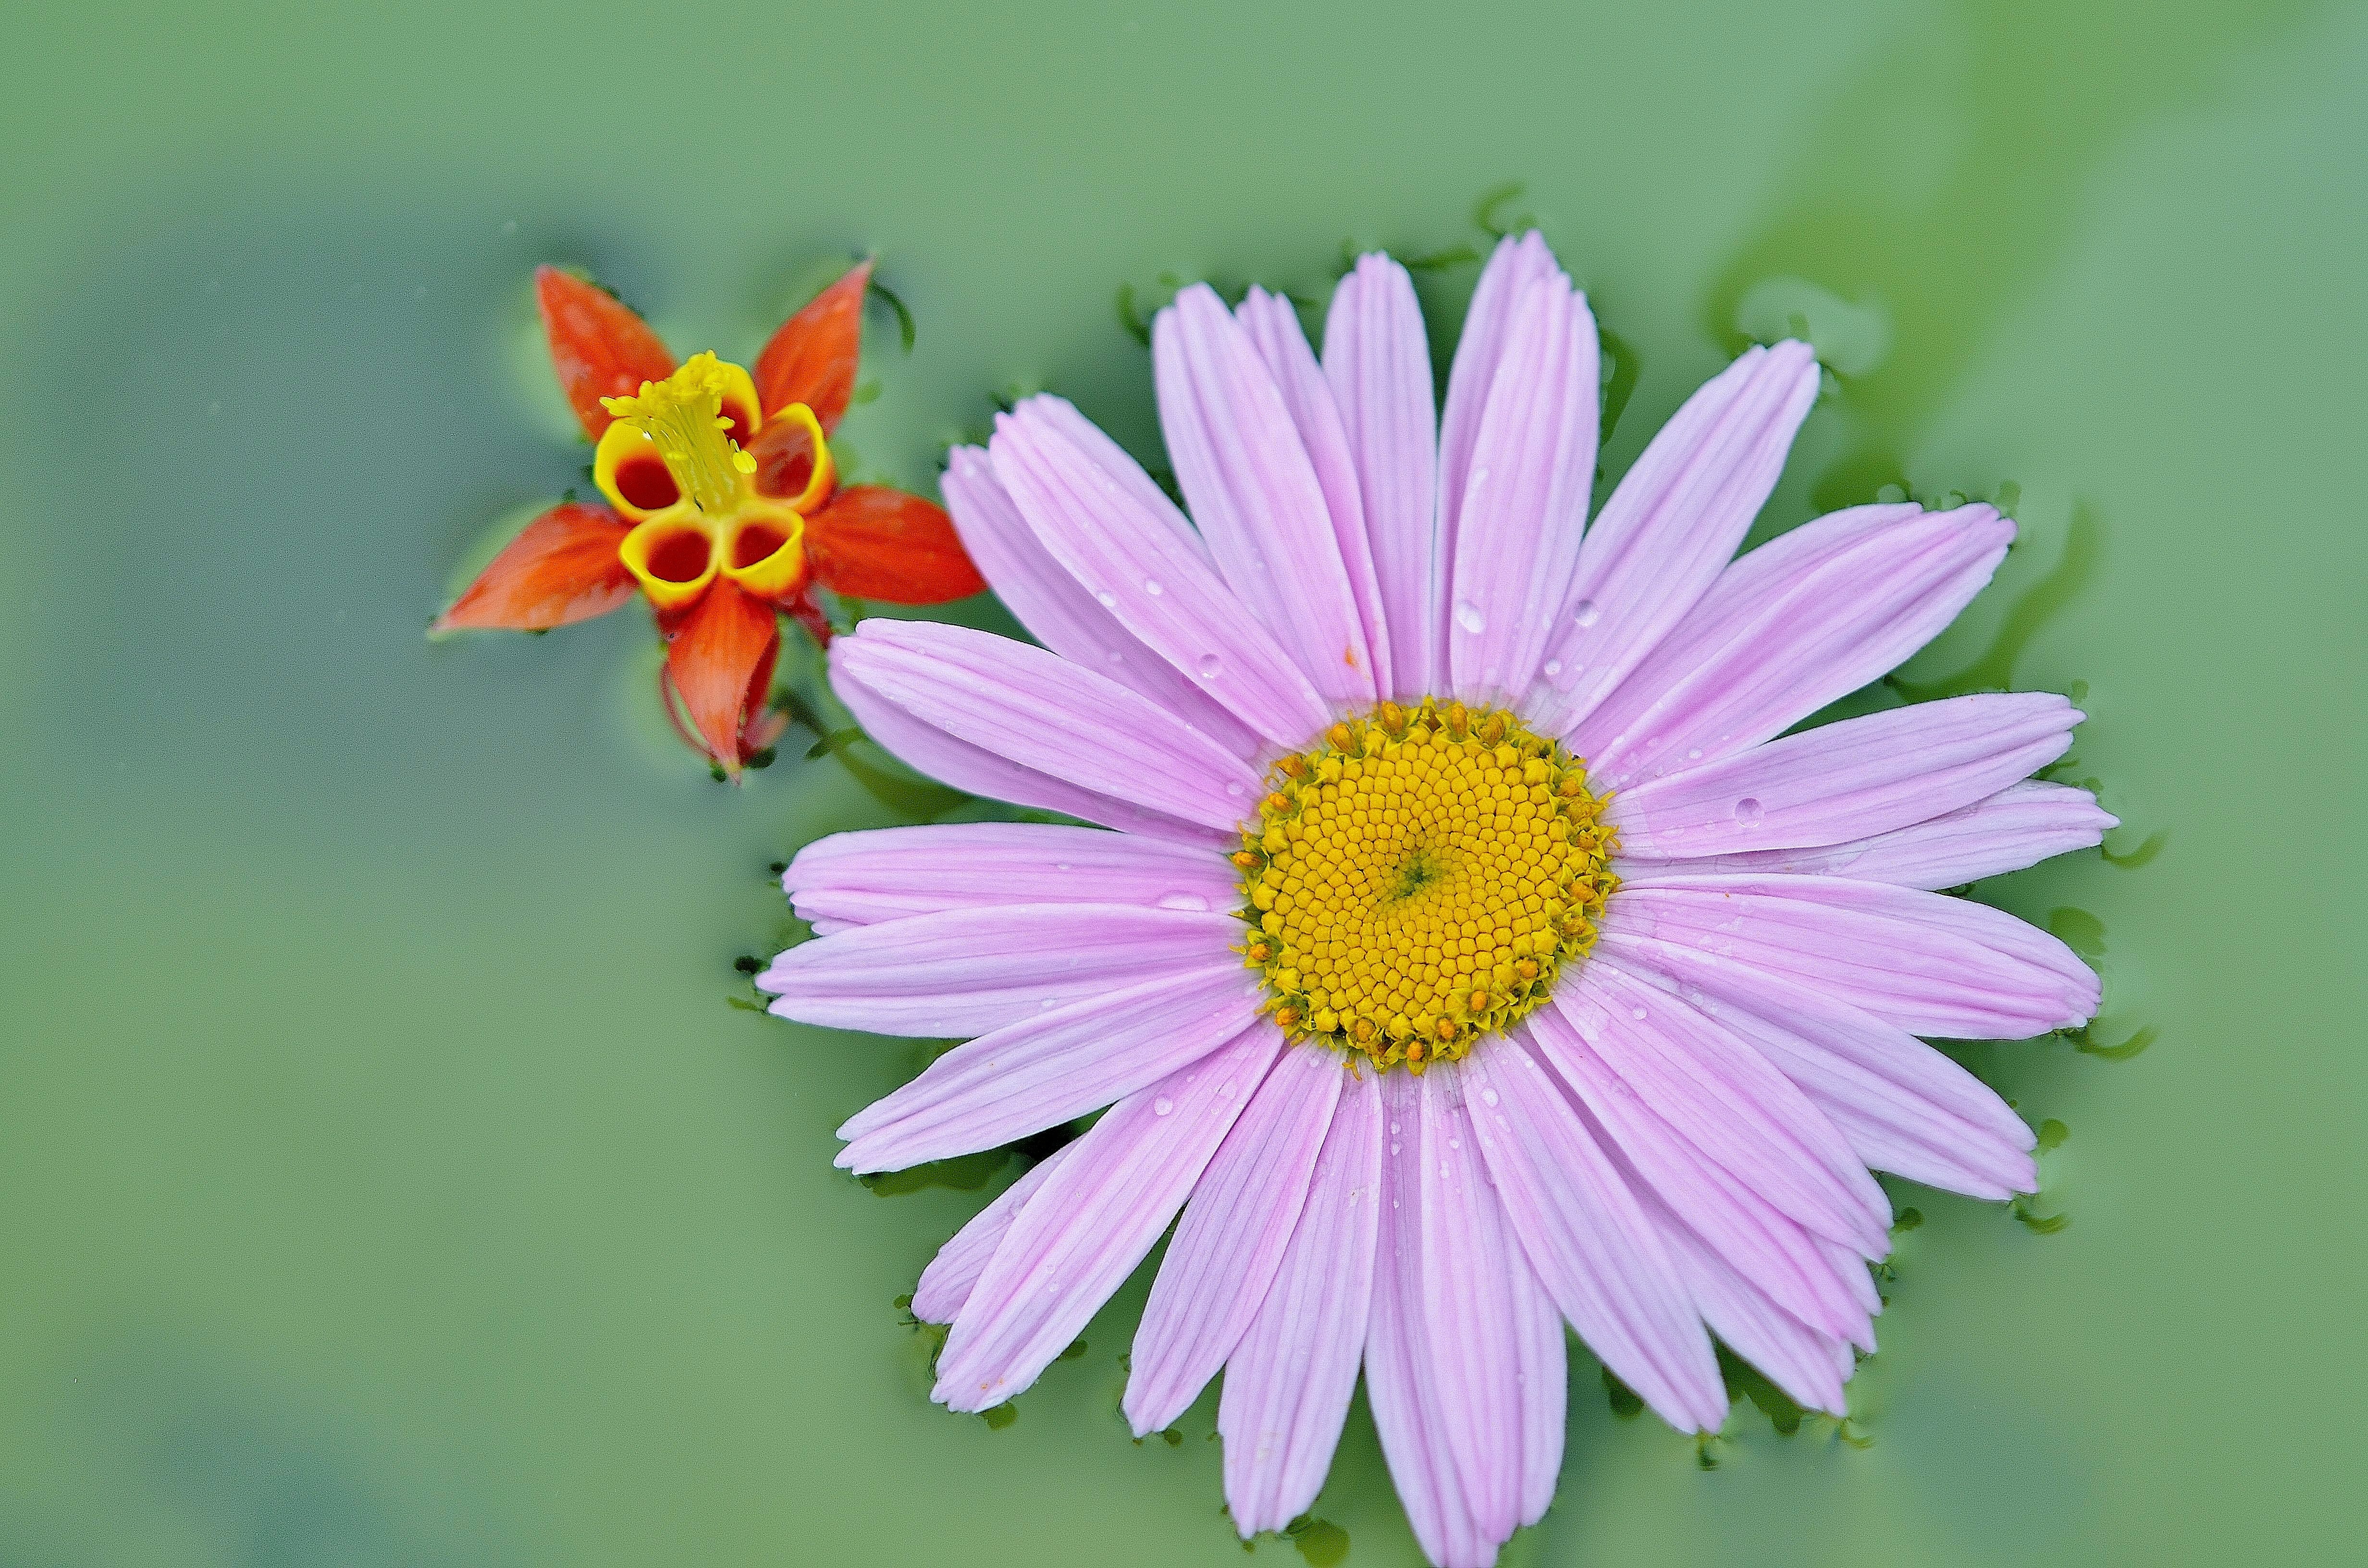
nature, plant, flower, purple, petal, bloom, daisy, spring, green, red, color, macro, fresh, botany, colorful, garden, pink, flora, wildflower, flowers, close up, background, beautiful, lilac, pretty, macro photography, flowering plant, daisy family, oxeye daisy, annual plant, plant stem, land plant